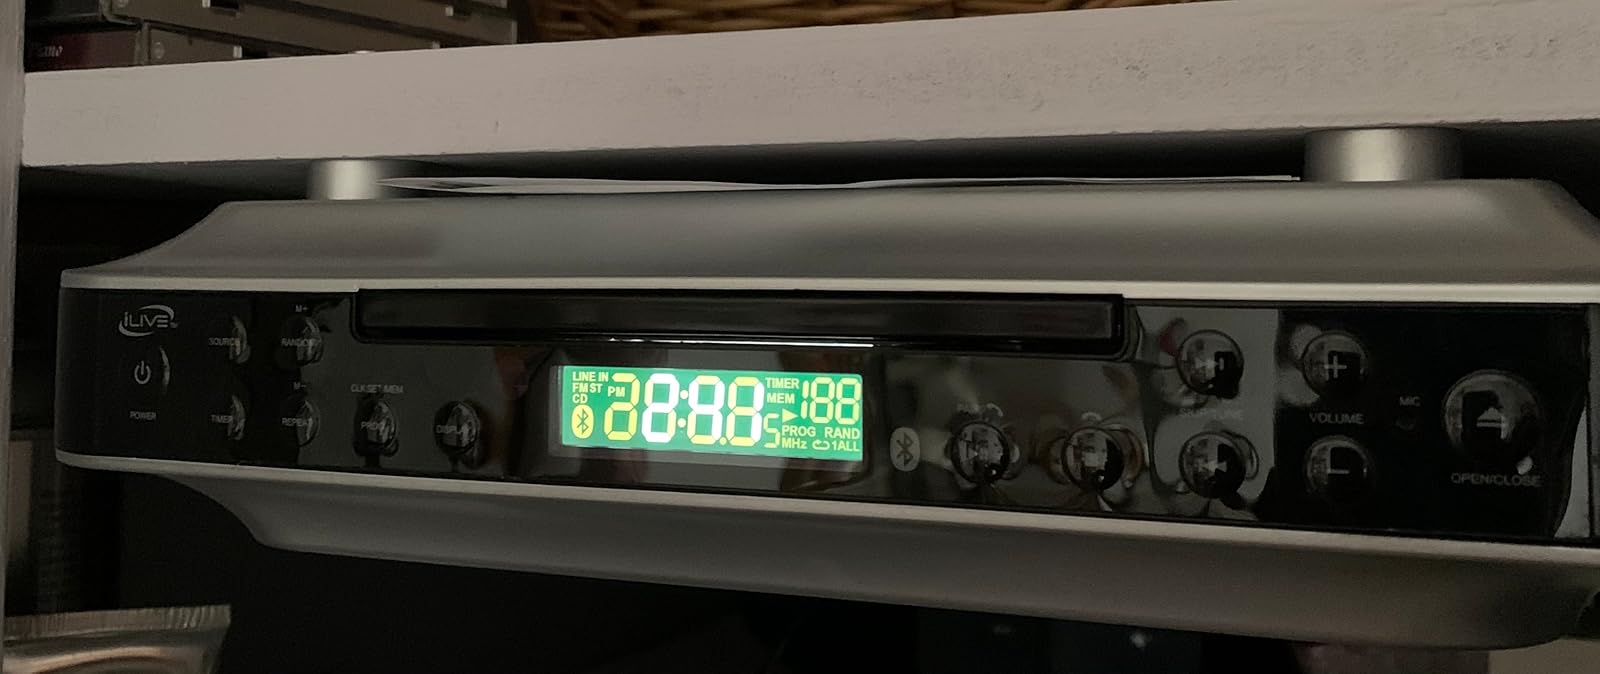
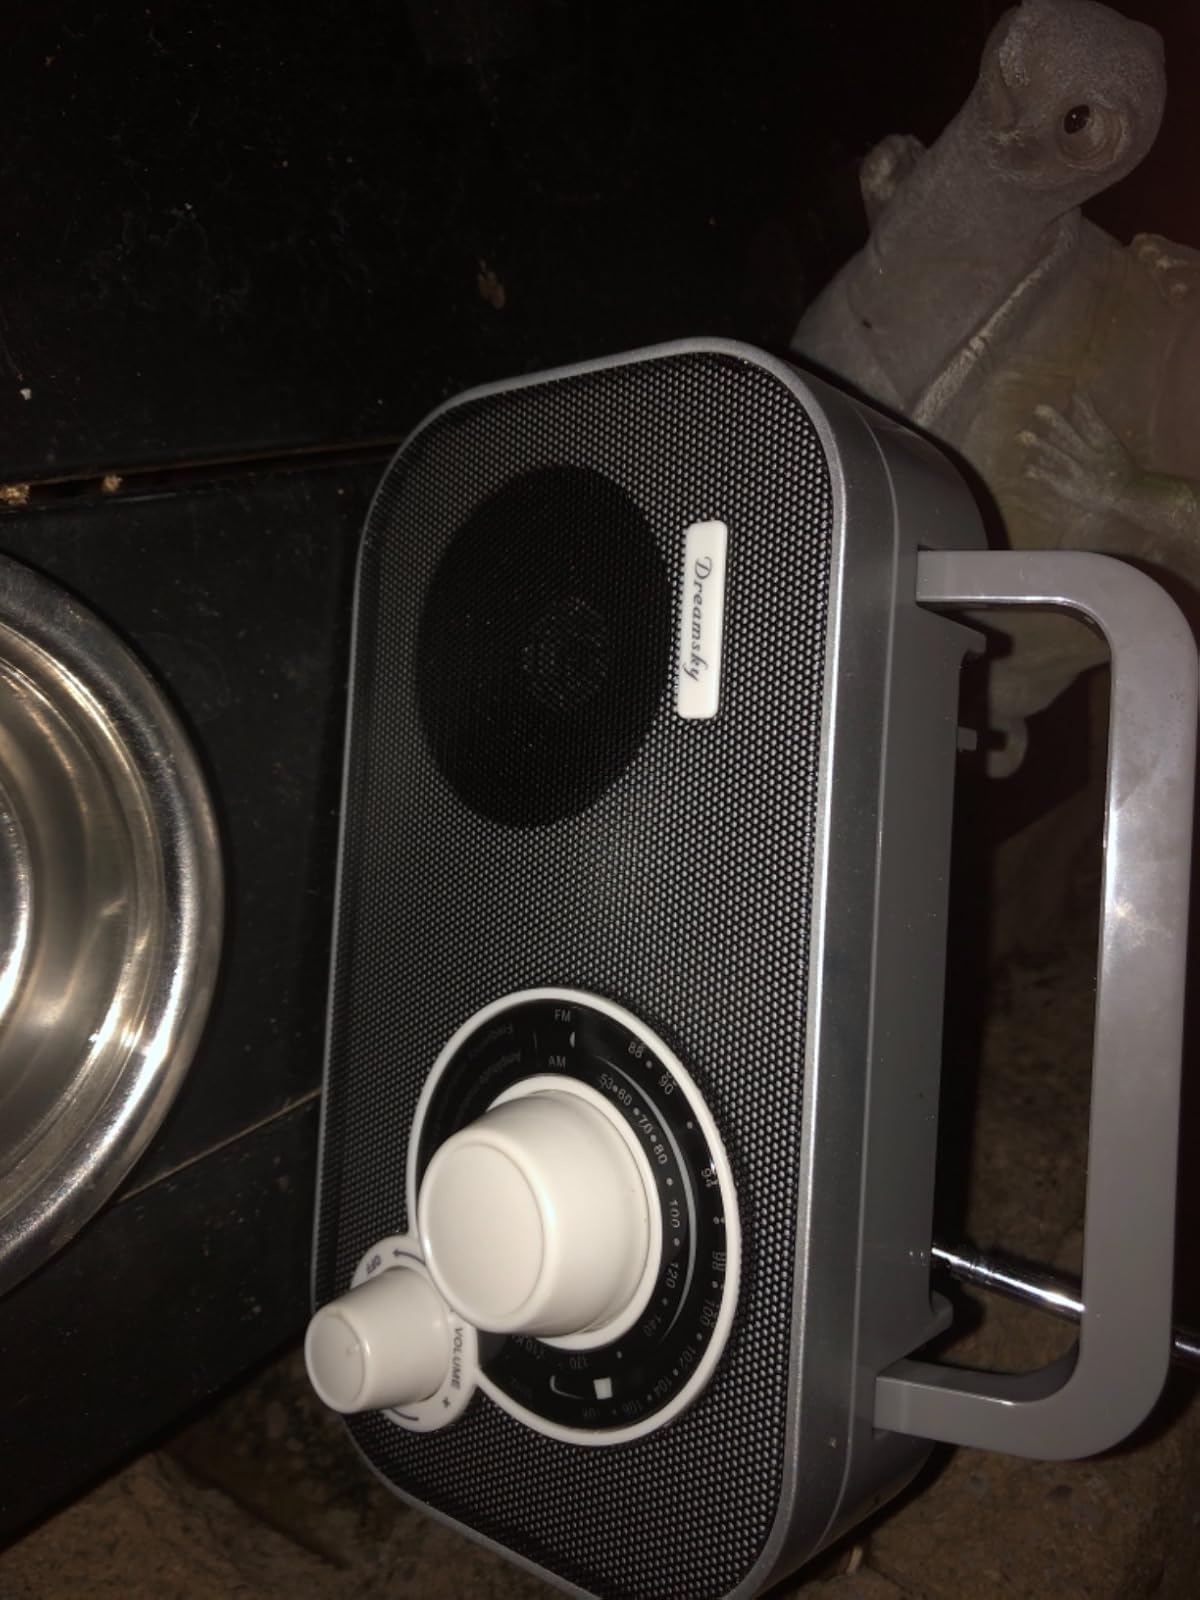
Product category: radio
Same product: no